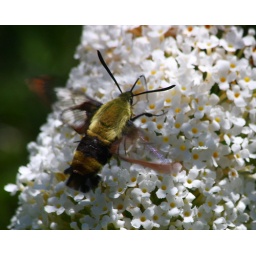
Hummingbird Moths are interesting and this one was active around the white butterfly bush. No invites to groups please.